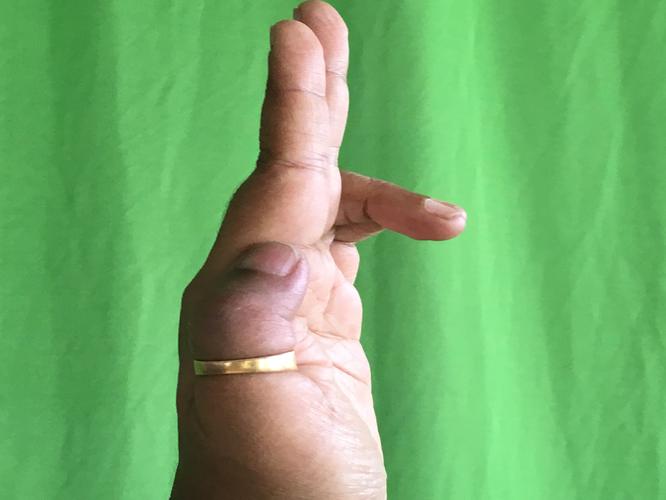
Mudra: Ardhapathaka
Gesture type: single_hand